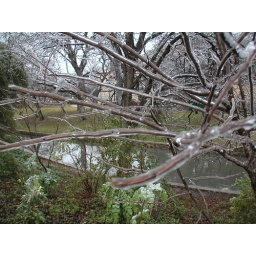
Frozen plants and trees in Brackenridge park, San Antonio, Texas. The San Antonio River is visible. SM.070117.1259.0014